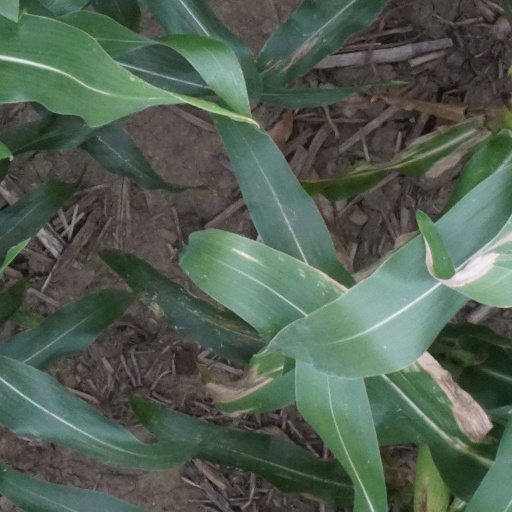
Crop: maize; corn